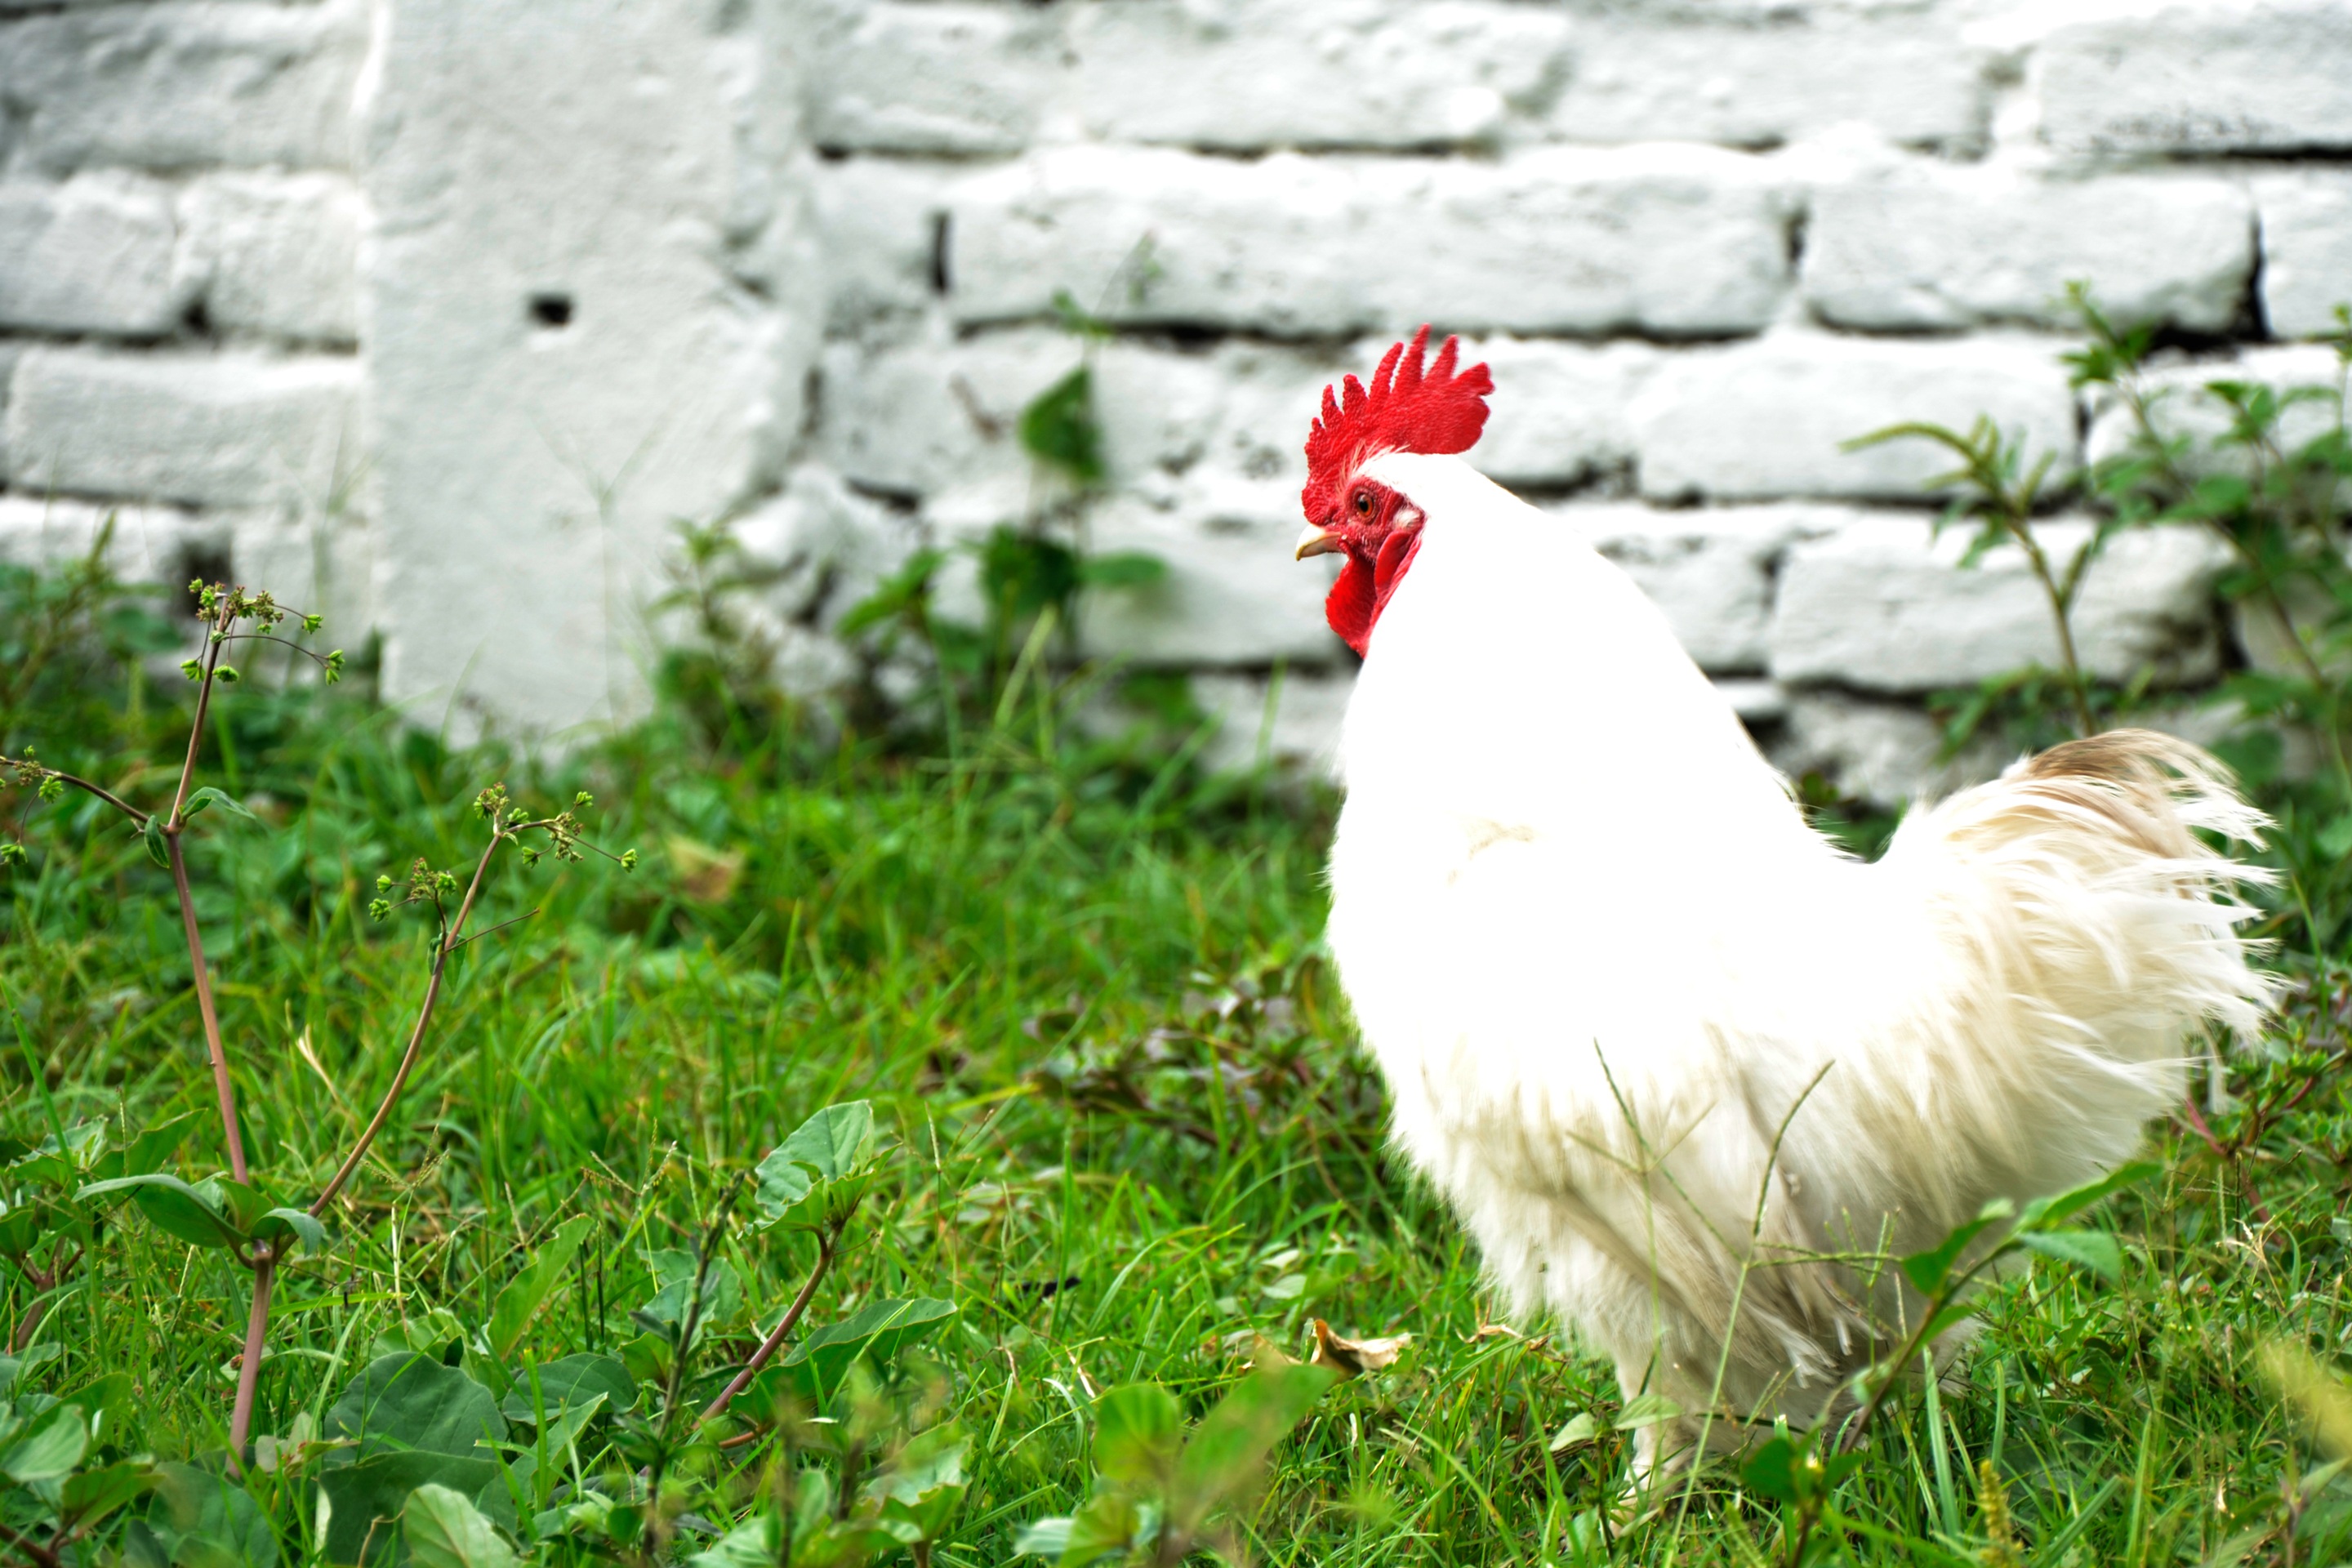
bird, field, farm, chicken, fauna, rooster, hen, crest, gallo, feathers, galliformes, vertebrate, ave, phasianidae